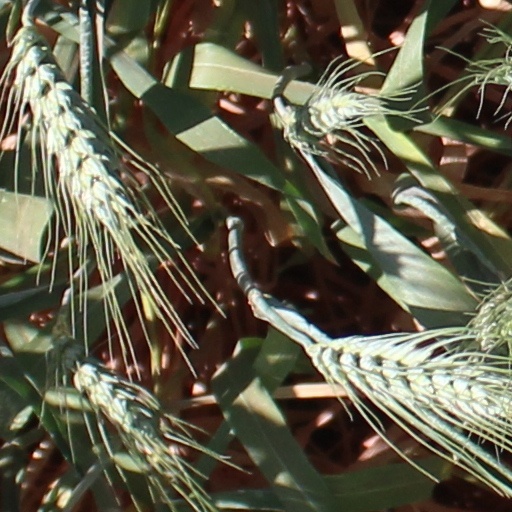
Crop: wheat